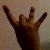
The image shows a hand gesture representing the number 8 in Indian Sign Language.